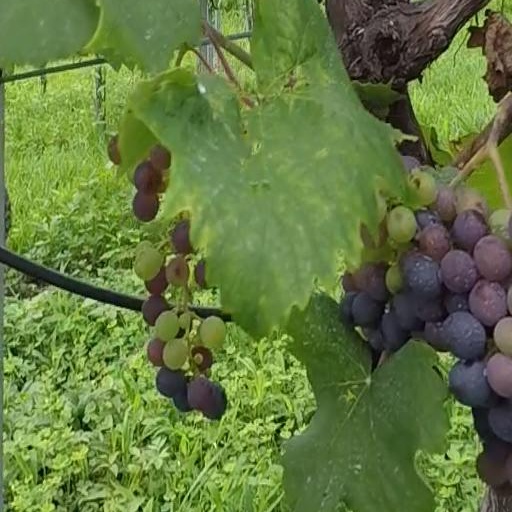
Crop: grape